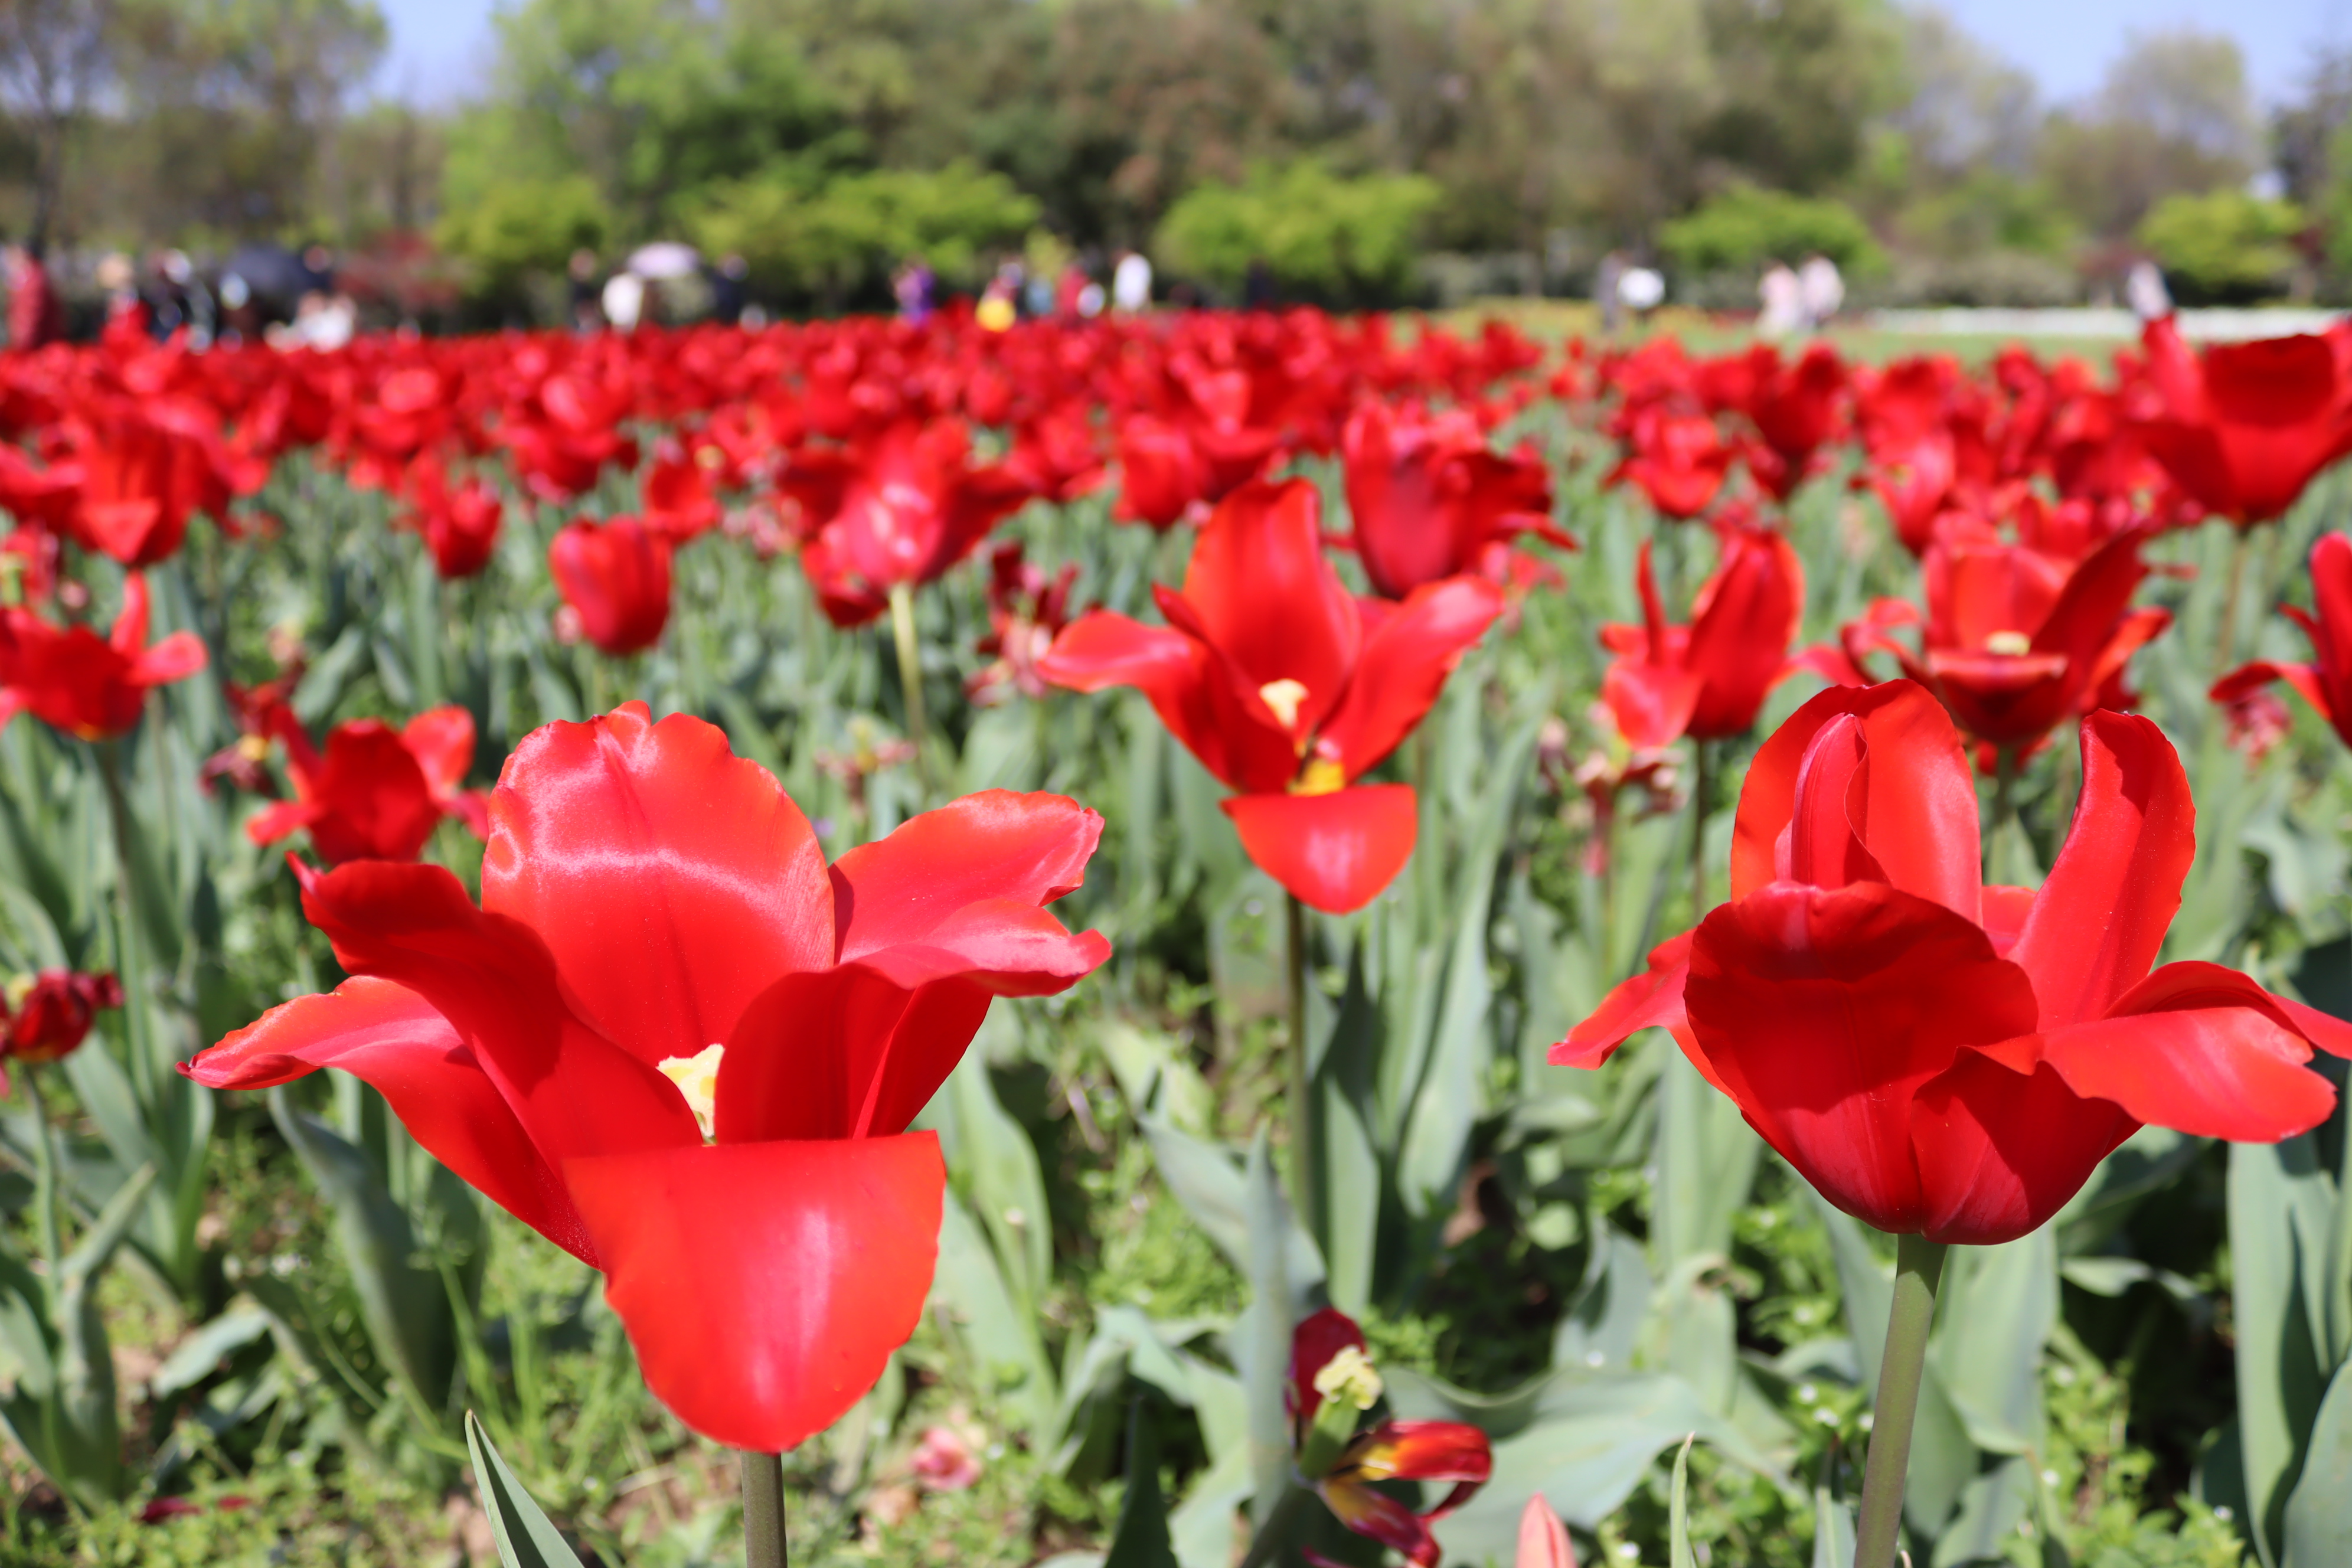
red tulips, flowers, tulips, flower, plant, petal, natural landscape, tree, grass, red, groundcover, landscape, meadow, flowering plant, annual plant, field, agriculture, shrub, plantation, herbaceous plant, event, wildflower, garden, landscaping, plant stem, coquelicot, carmine, poppy, lily family, crop, poppy family, perennial plant, farm, bud, grassland, gardening